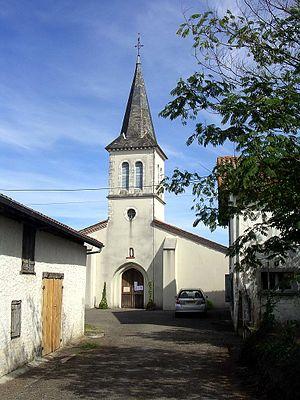
Chapelle de Lagastet à Aurice, dans le département français des Landes
Le département français des Landes compte 438 églises pour un total de 331 communes, soit une moyenne de 1,32 église par commune. La commune de Parleboscq, née de la réunion de sept paroisses, compte à elle seule sept églises.
L'église Notre-Dame de Lagastet se situe sur la commune d'Aurice, dans le département français des Landes.
Aurice est une commune du Sud-Ouest de la France, située dans le département des Landes.